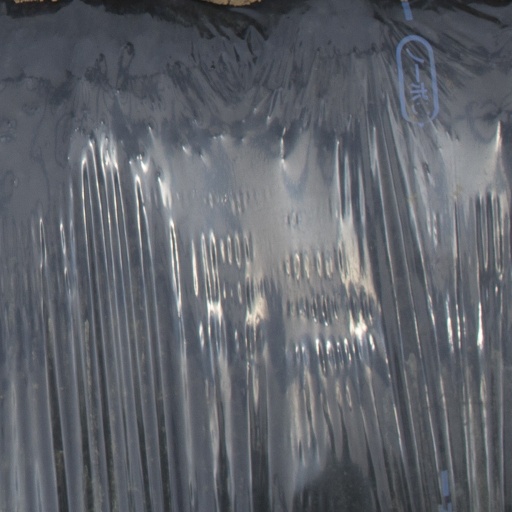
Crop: Jerusalem artichoke